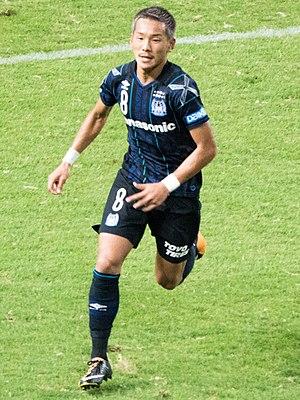
Yosuke Ideguchi, né le 23 août 1996 à Fukuoka, est un footballeur international japonais évoluant au poste de milieu de terrain au Gamba Osaka.